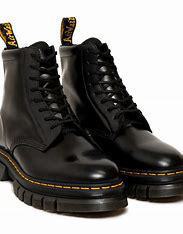
Brand: Dr.
Model: Martens 100